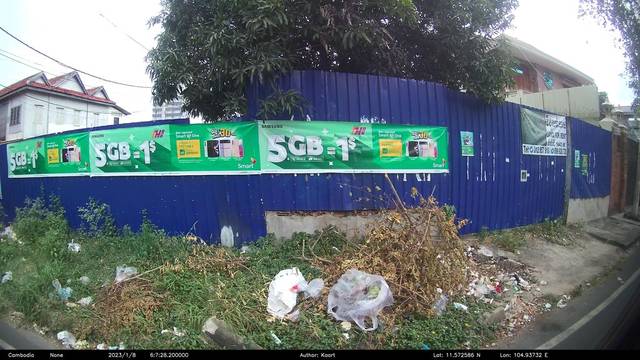
Region: Cambodia
Coordinates: 11.573, 104.937